Radosław Sikorski

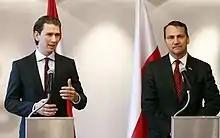
Radosław Sikorski with Austrian Foreign Minister Sebastian Kurz in 2014

Sikorski was sworn in as Minister of Foreign Affairs in Donald Tusk's government on 16 November 2007, succeeding Anna Fotyga. He joined Donald Tusk's liberal-conservative Civic Platform party and became a member of the Civic Platform national board in 2008.